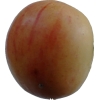
Label: apple